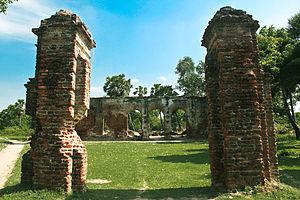
Arikamedu est un site archéologique qui fait partie de la commune d'Ariyankuppam située à 4 km au sud de Pondichéry, dans le sud de l'Inde.
Cet article recense les sites inscrits au patrimoine mondial en Inde.